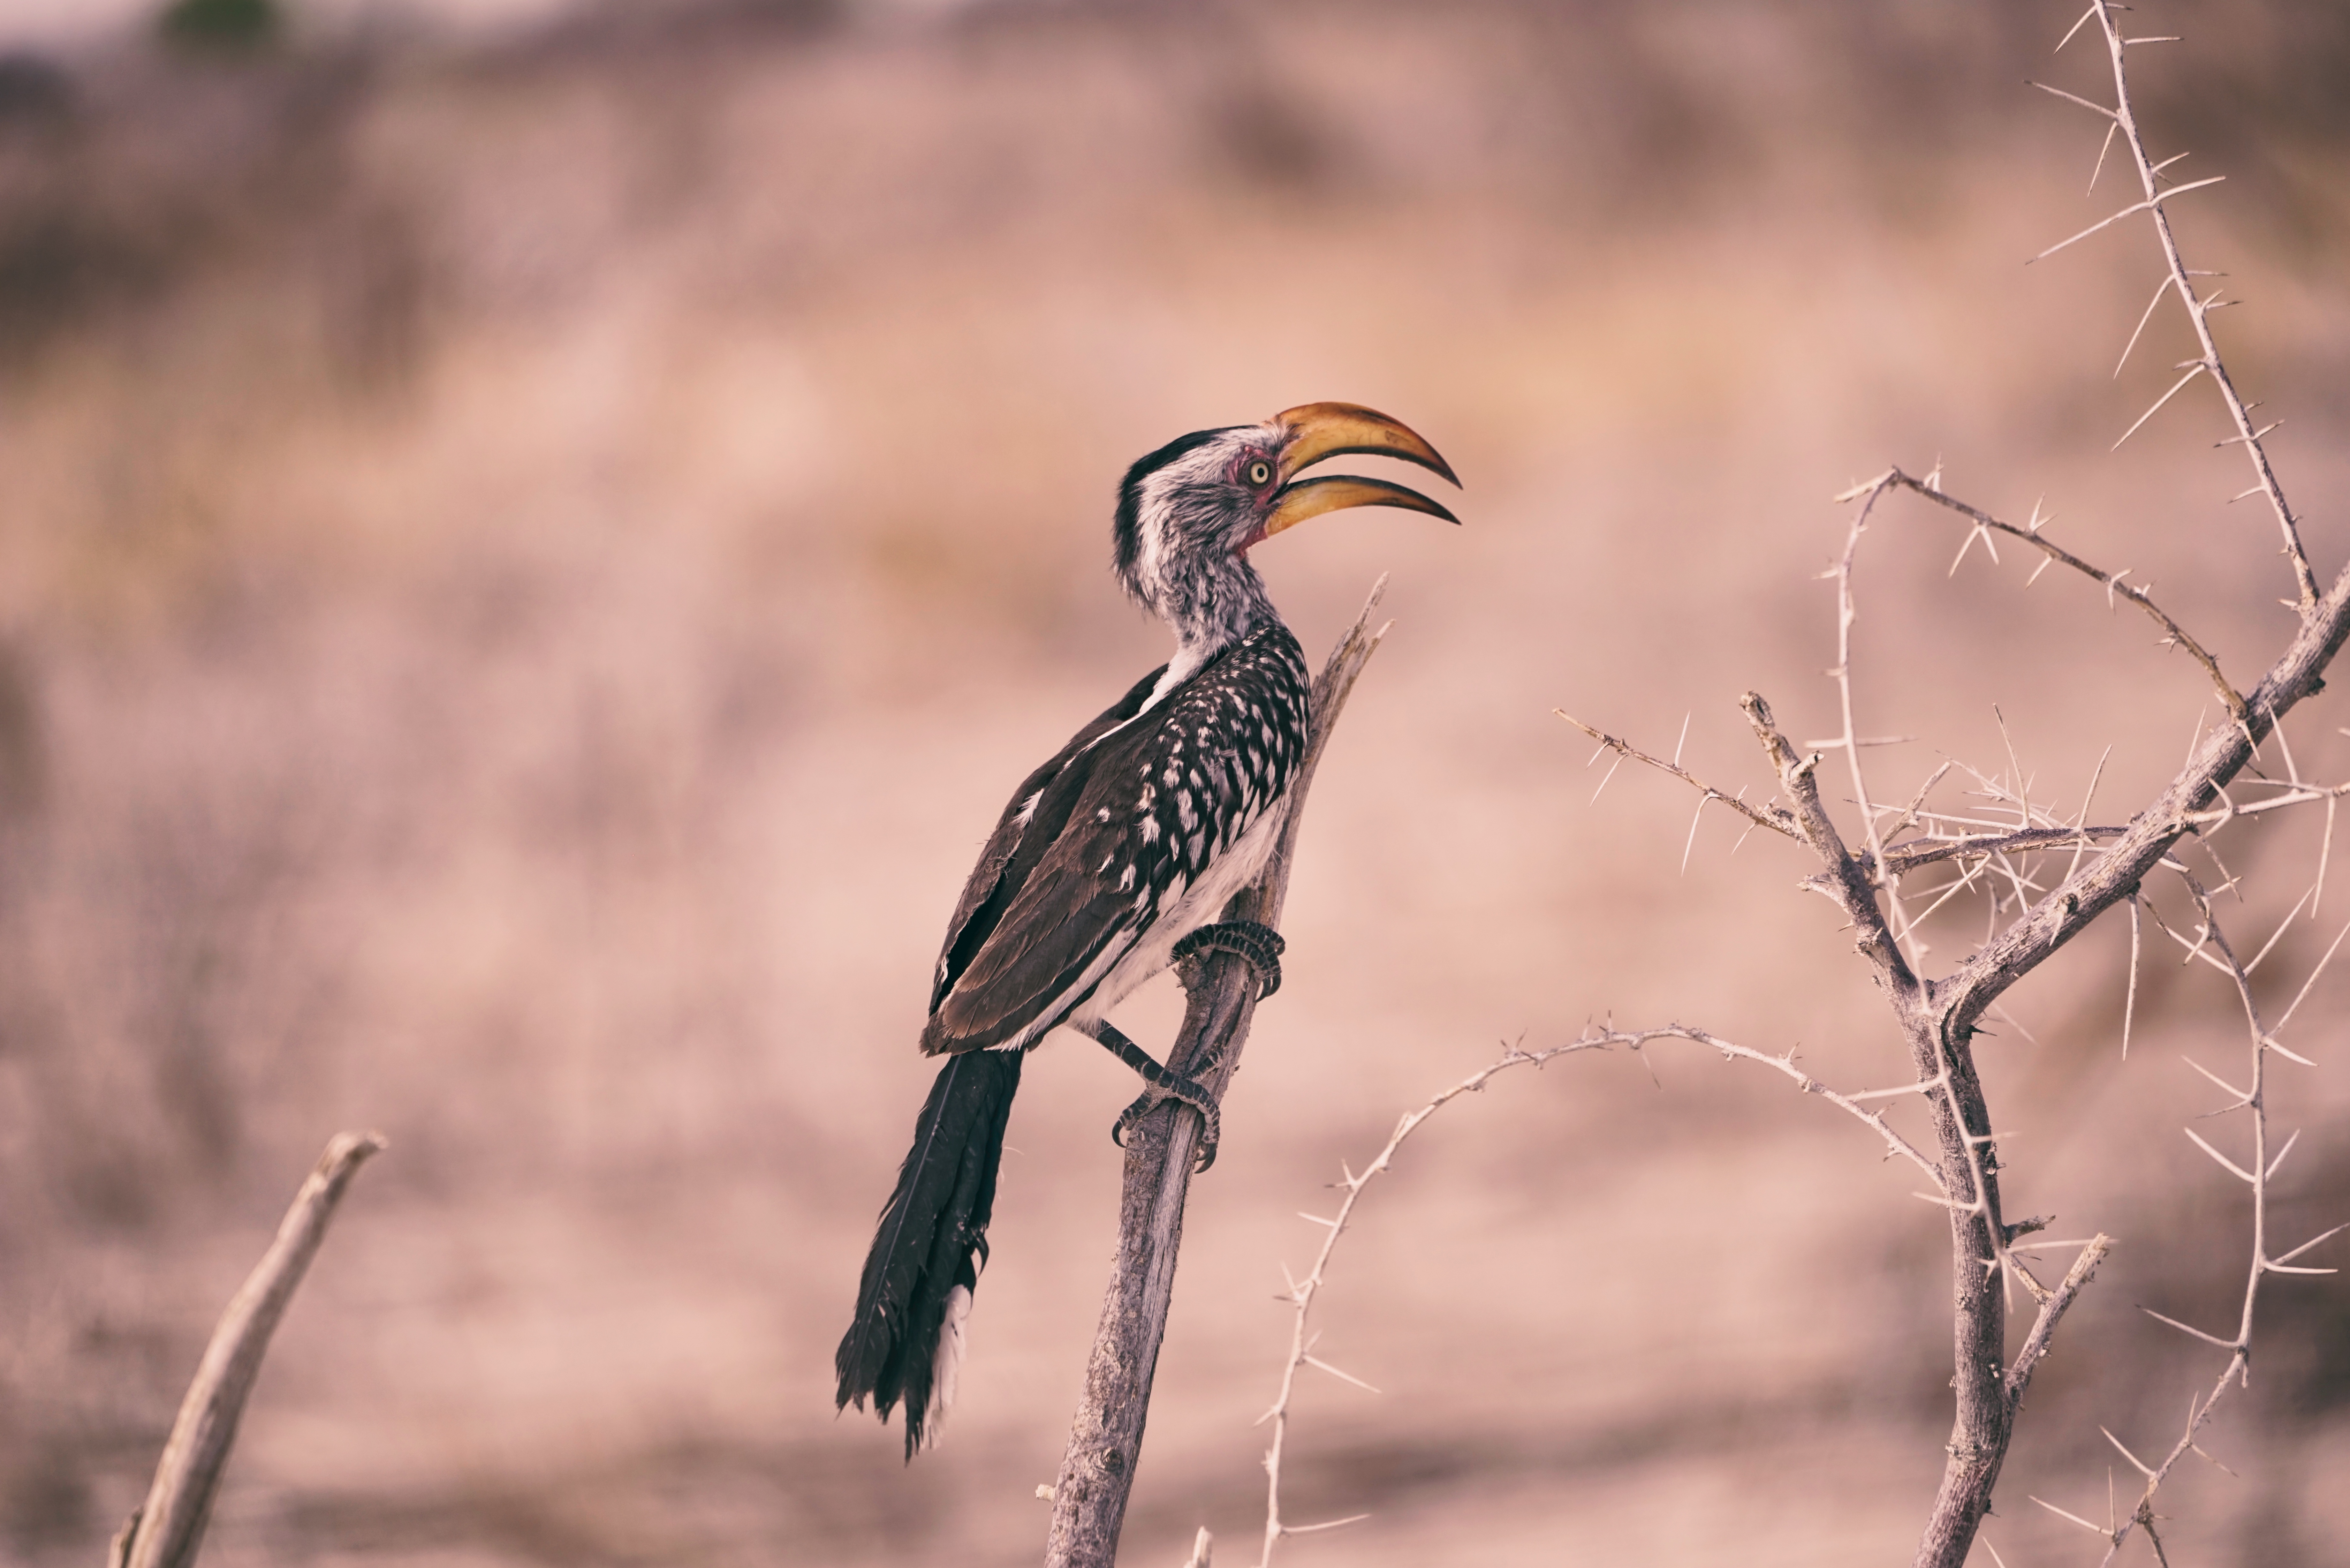
nature, branch, bird, wing, wildlife, beak, feather, fauna, close up, vertebrate, perched, perching bird